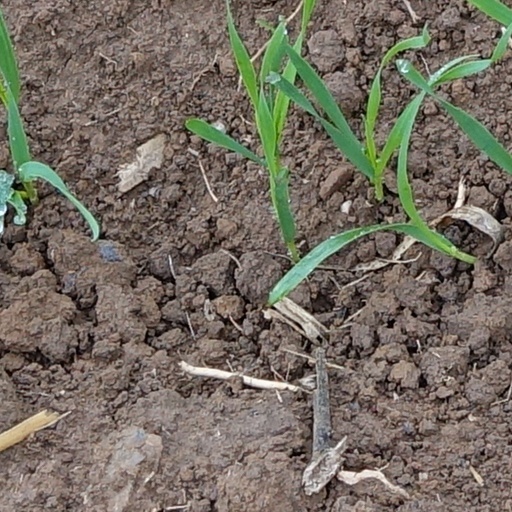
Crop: wheat